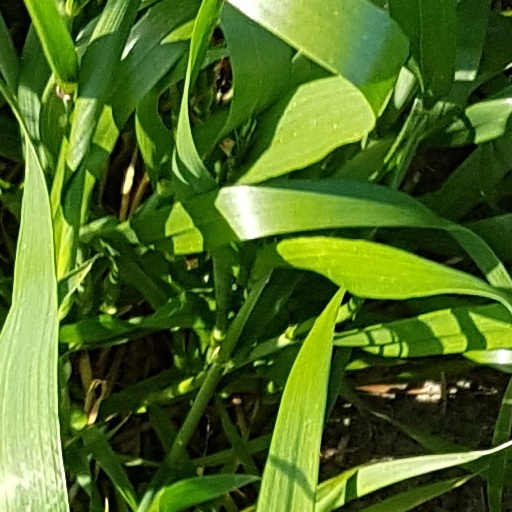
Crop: wheat